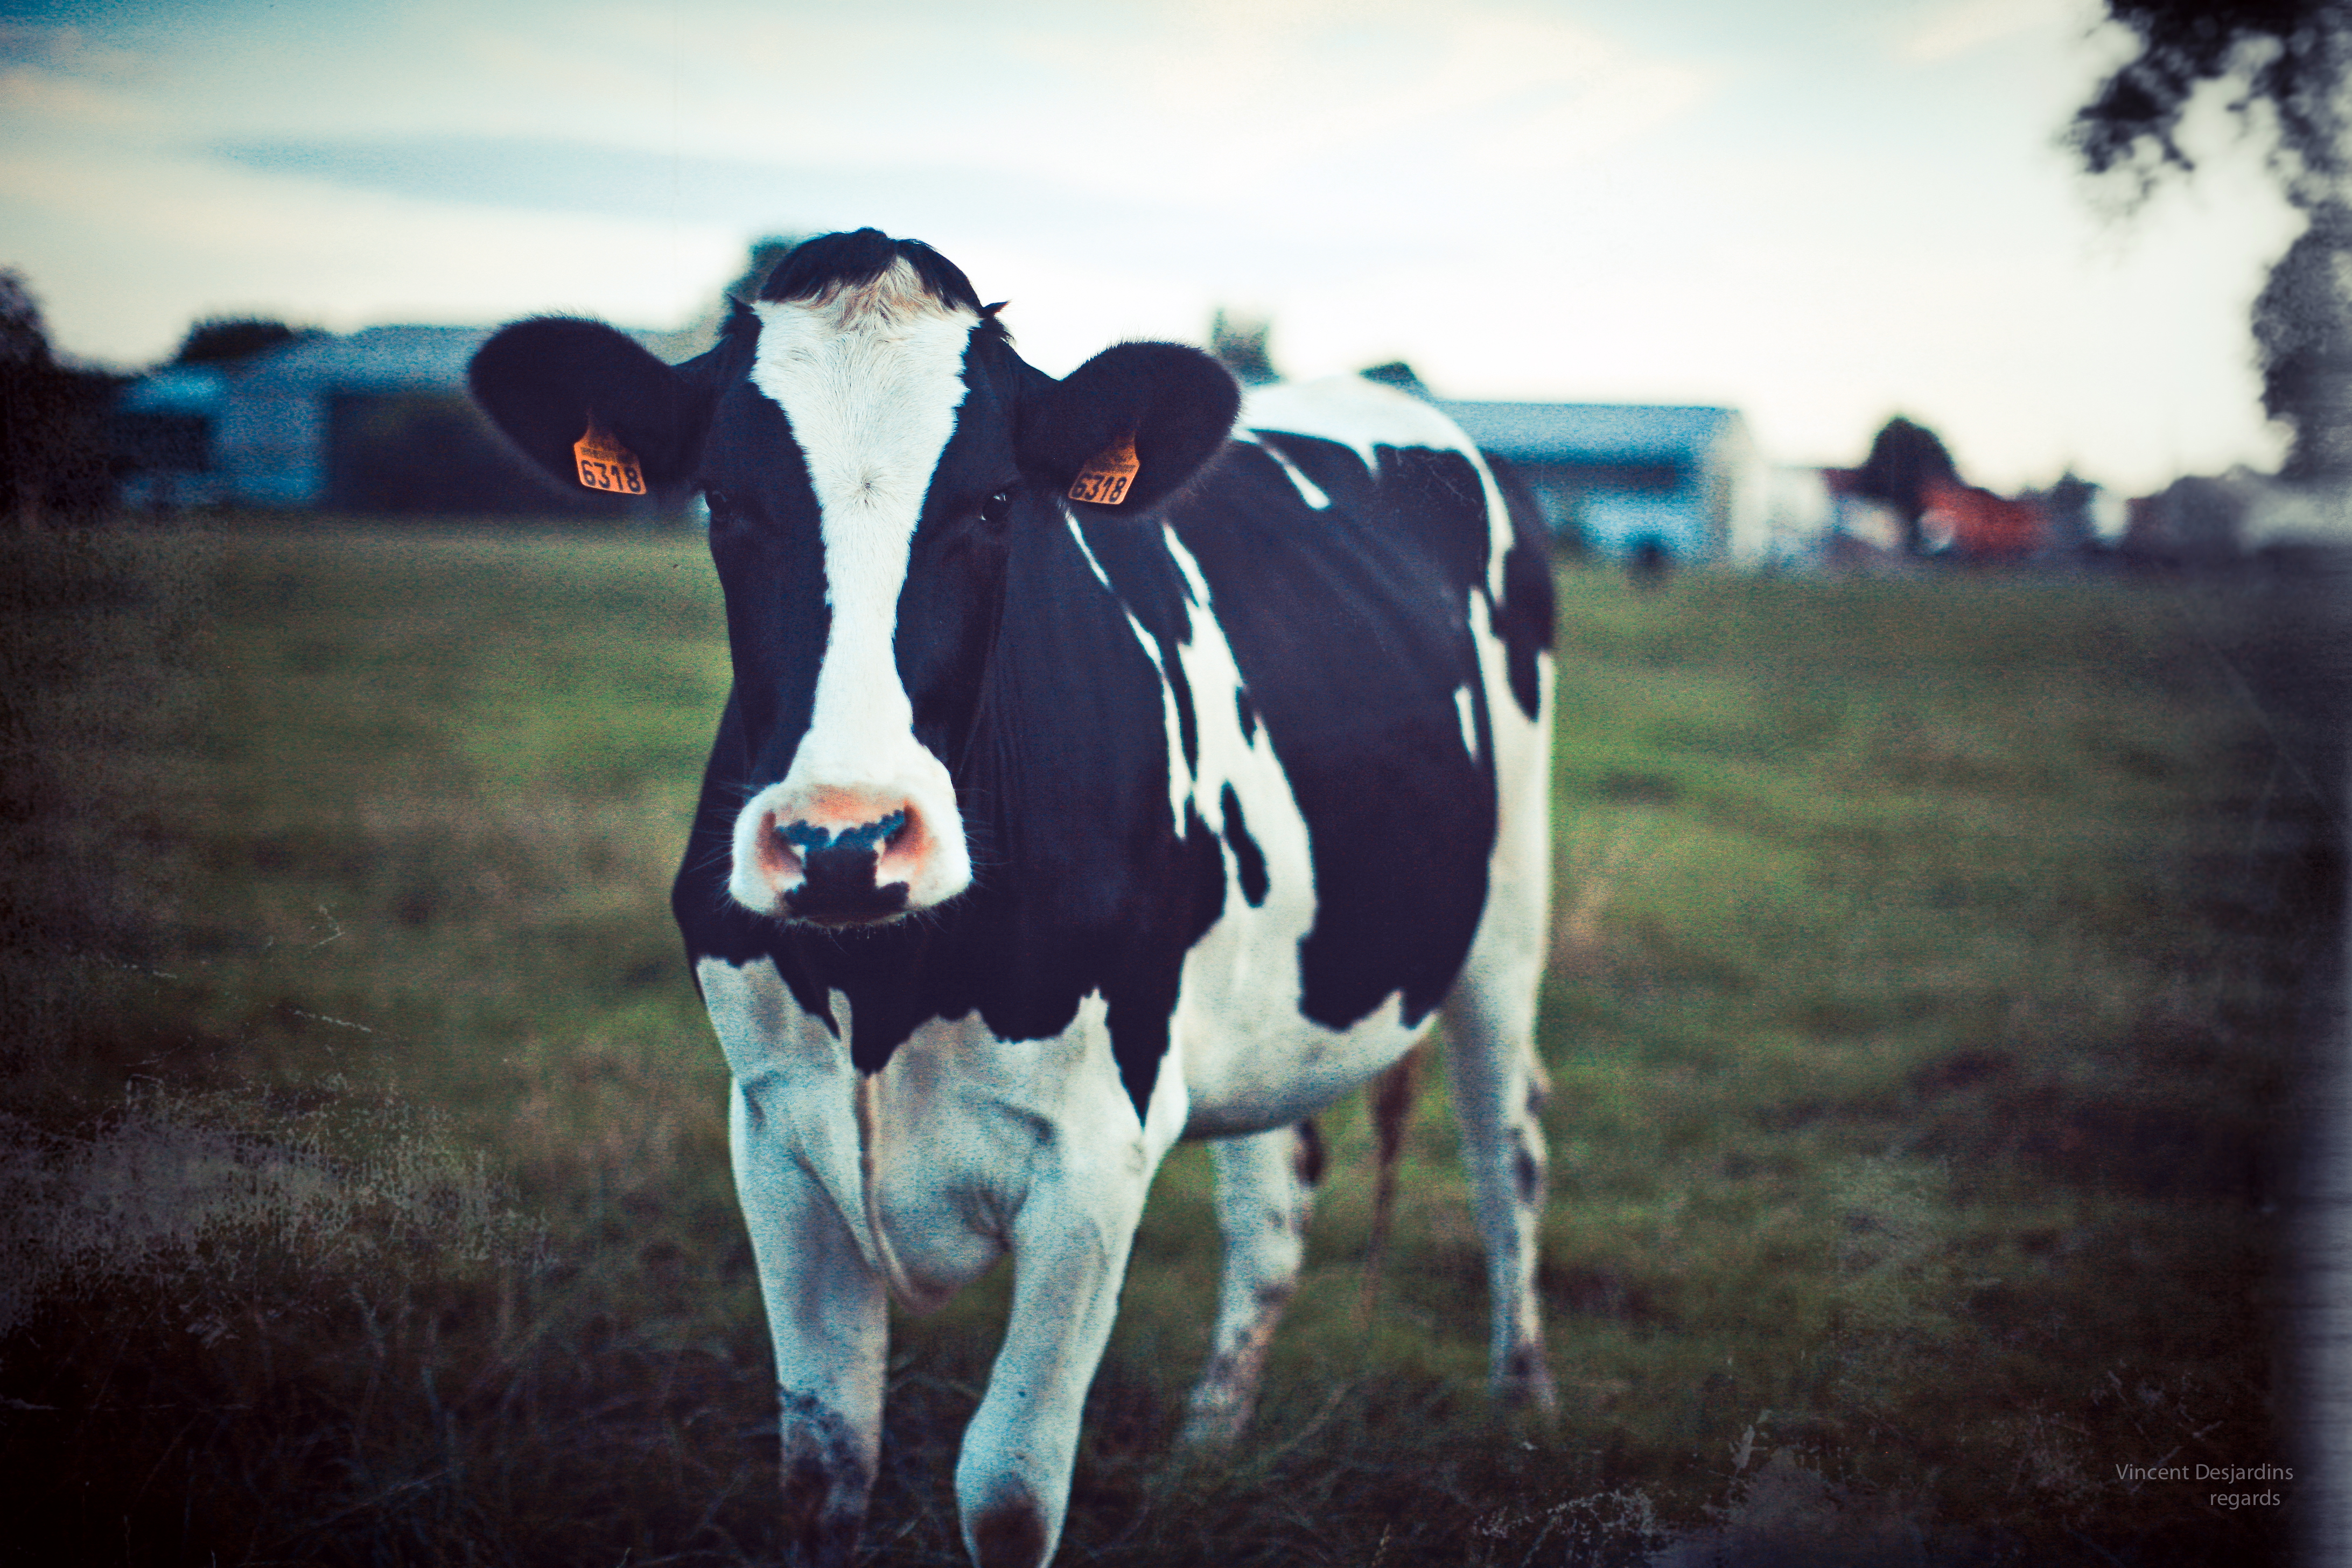
cow, pasture, campagne, vache, pasdecalais, hardelot, dairy cow, cattle like mammal